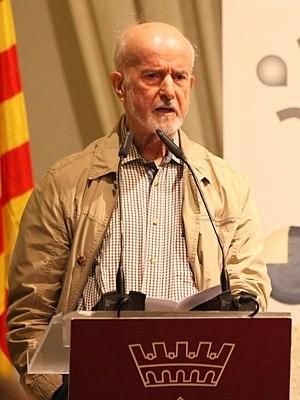
Joan Botam i Casals, né le 21 septembre 1926 aux Borges Blanques en Catalogne, est un prêtre et capucin catalan, qui a le nom religieux de Fra Salvador de les Borges. Résistant au franquisme, il est ensuite promoteur de la paix, de l'œcuménisme, et du dialogue interreligieux. Il est fondateur et président de divers organismes et institutions.